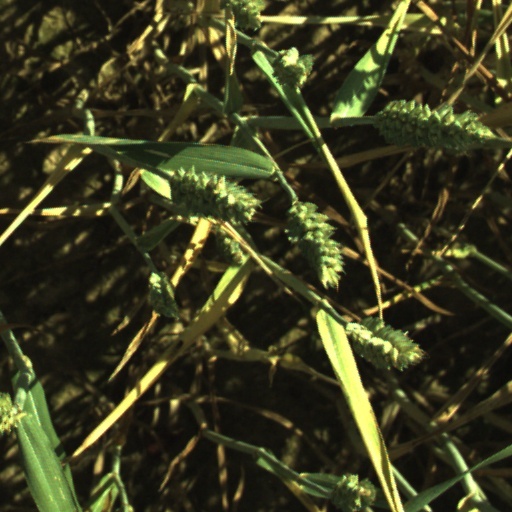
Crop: wheat